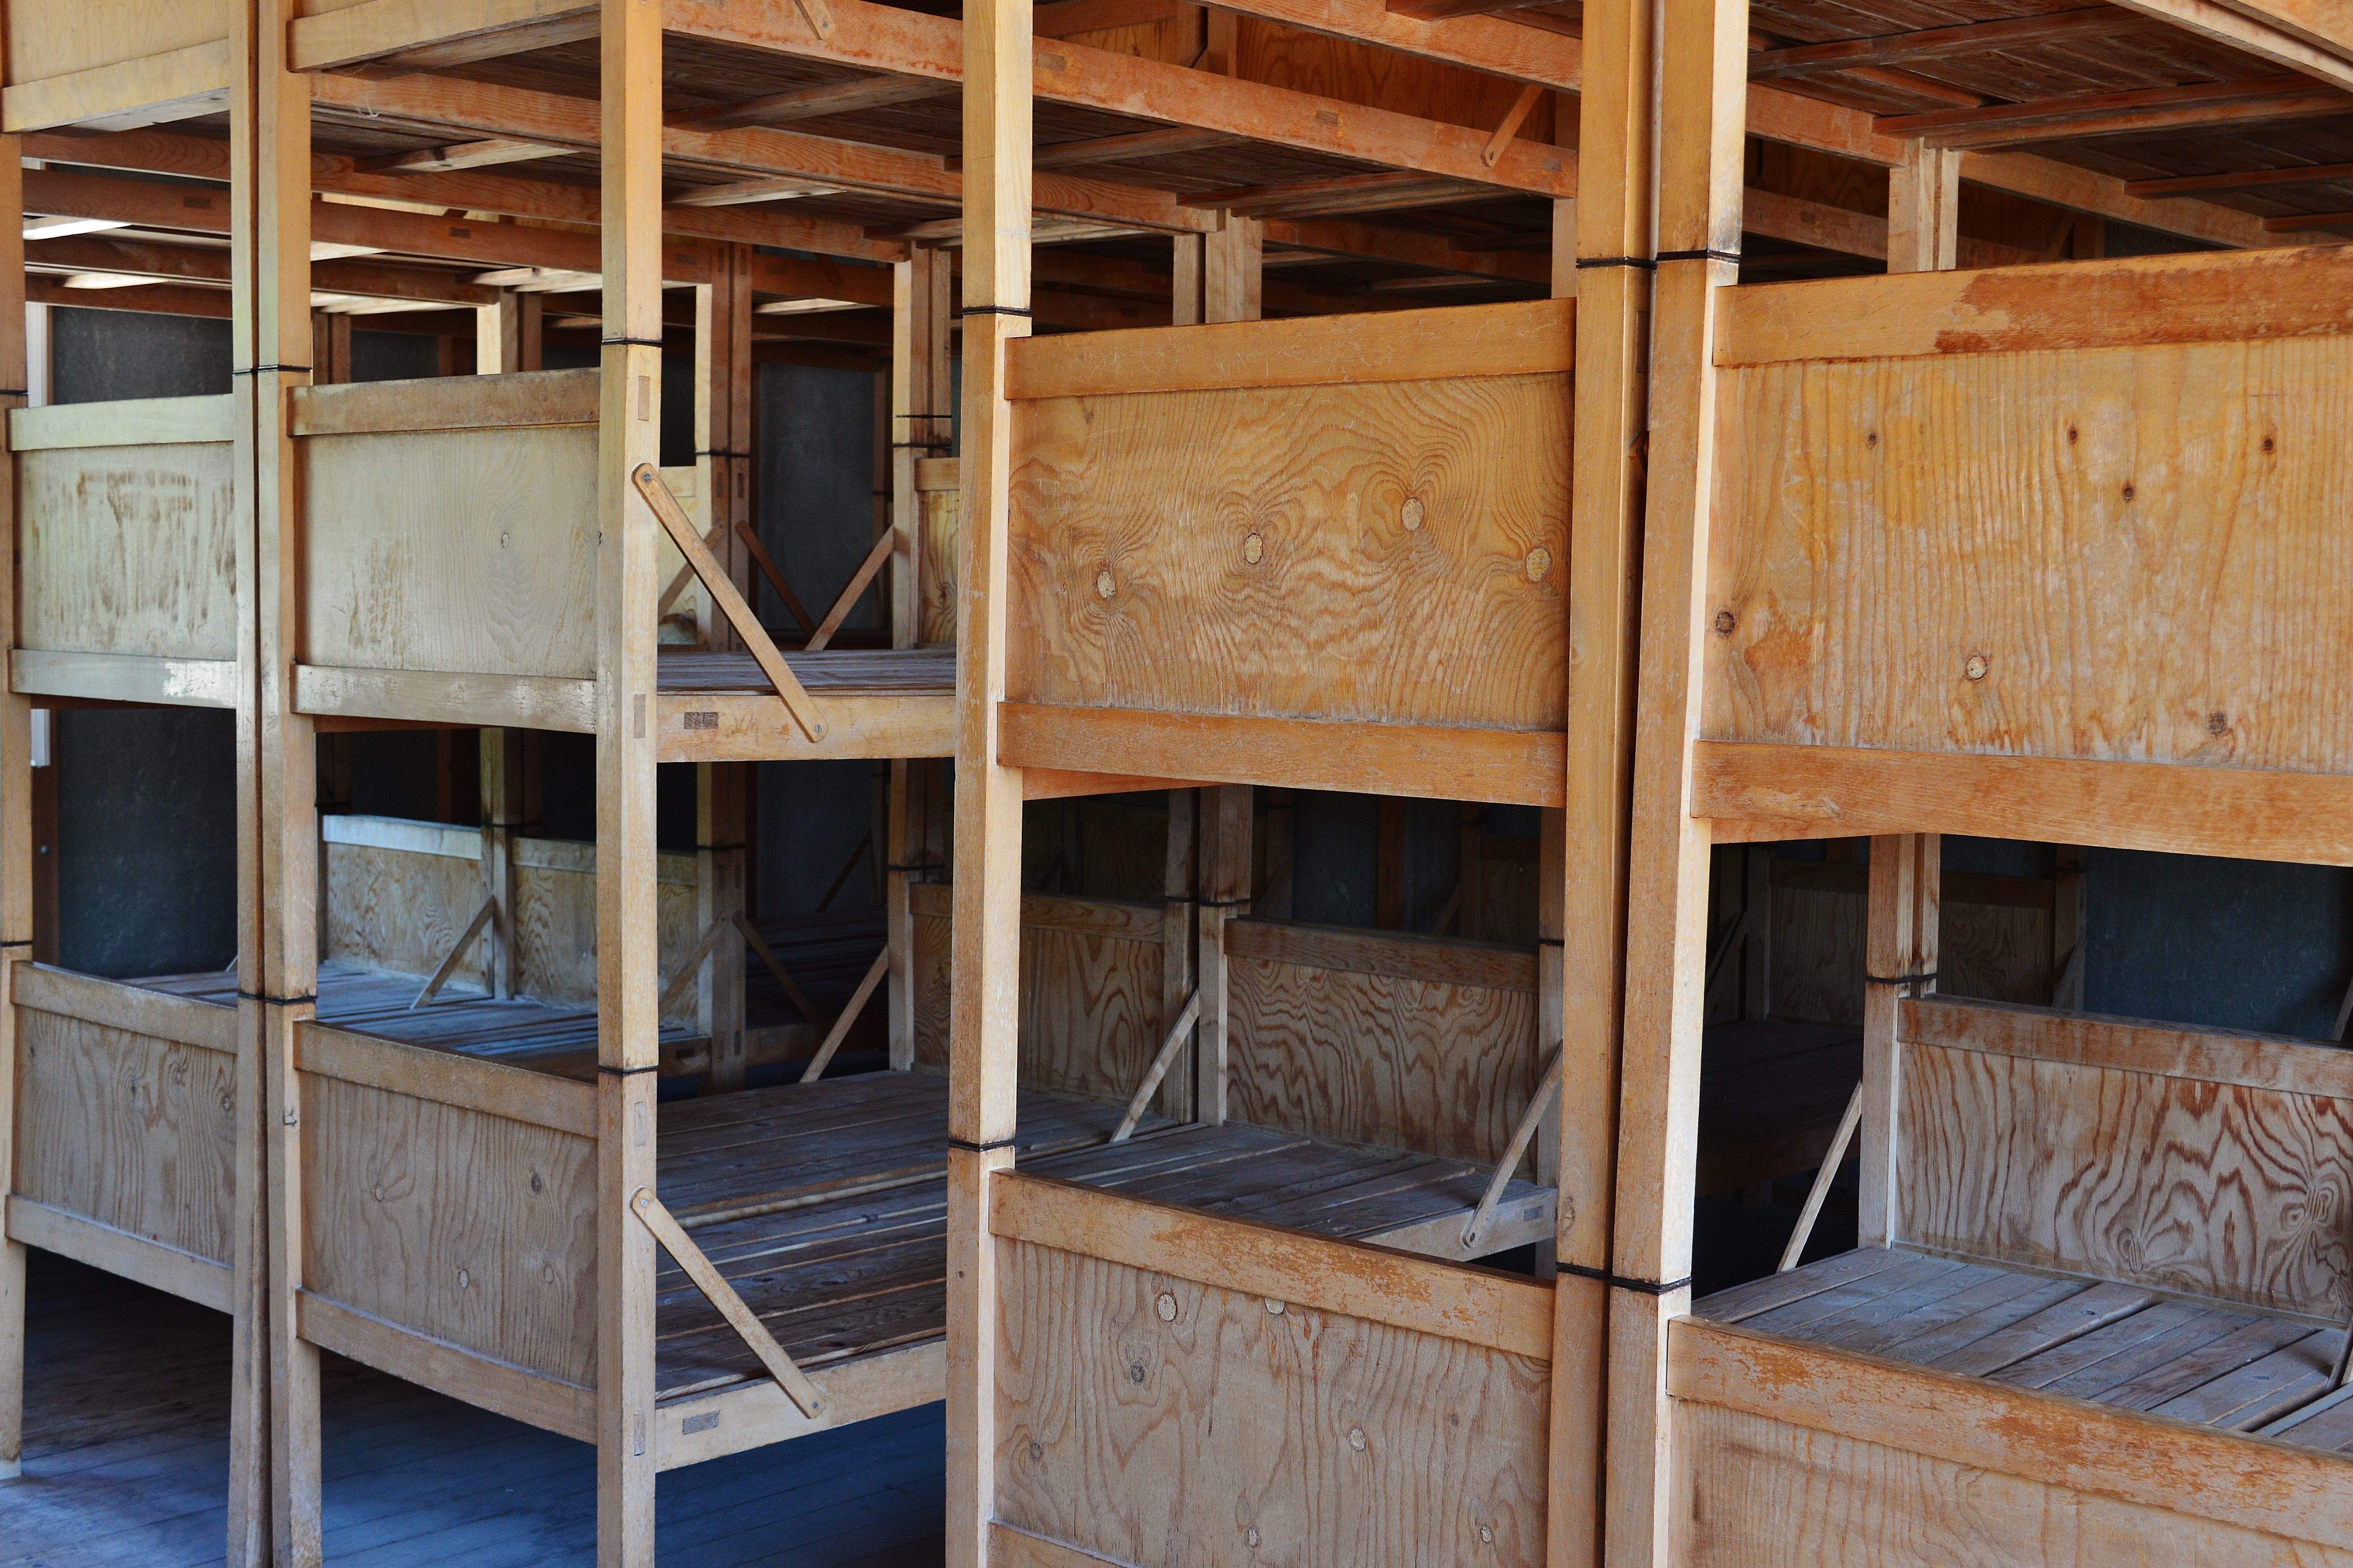
wood, barn, shed, cottage, furniture, room, death, memorial, stall, bed, history, crime, bad, cruel, past, dachau, konzentrationslager, kz, beds, bunkhouse, terrible, mass murders, bedded baracke, sleeping room, 2 floors